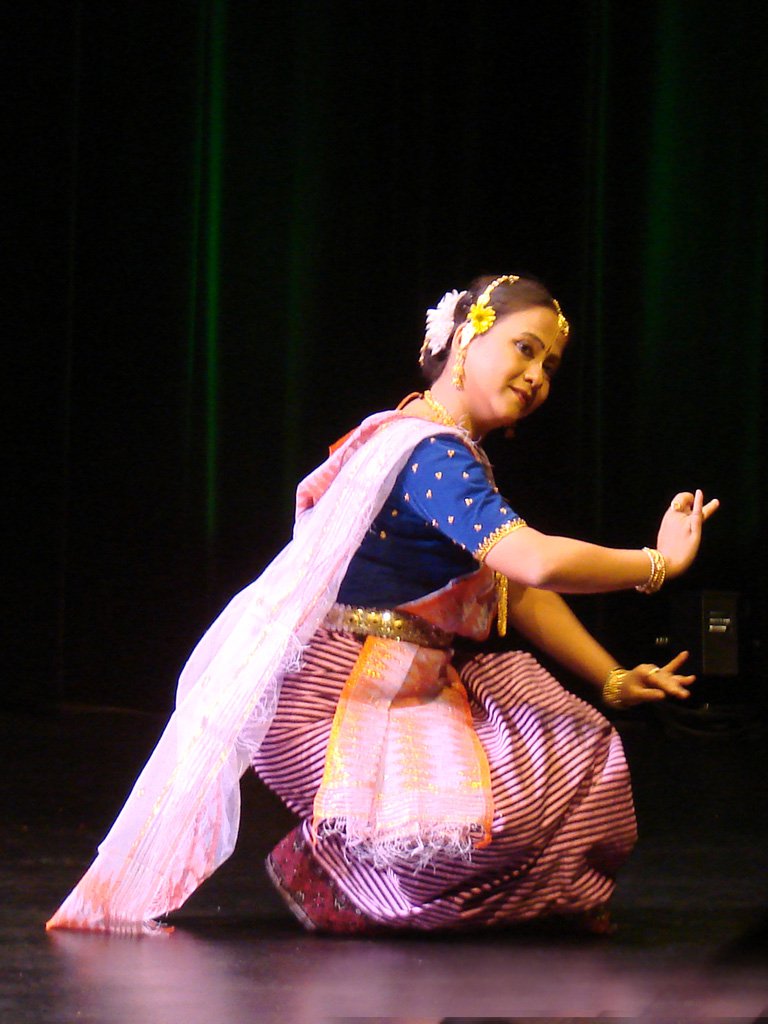
Dance form: manipuri